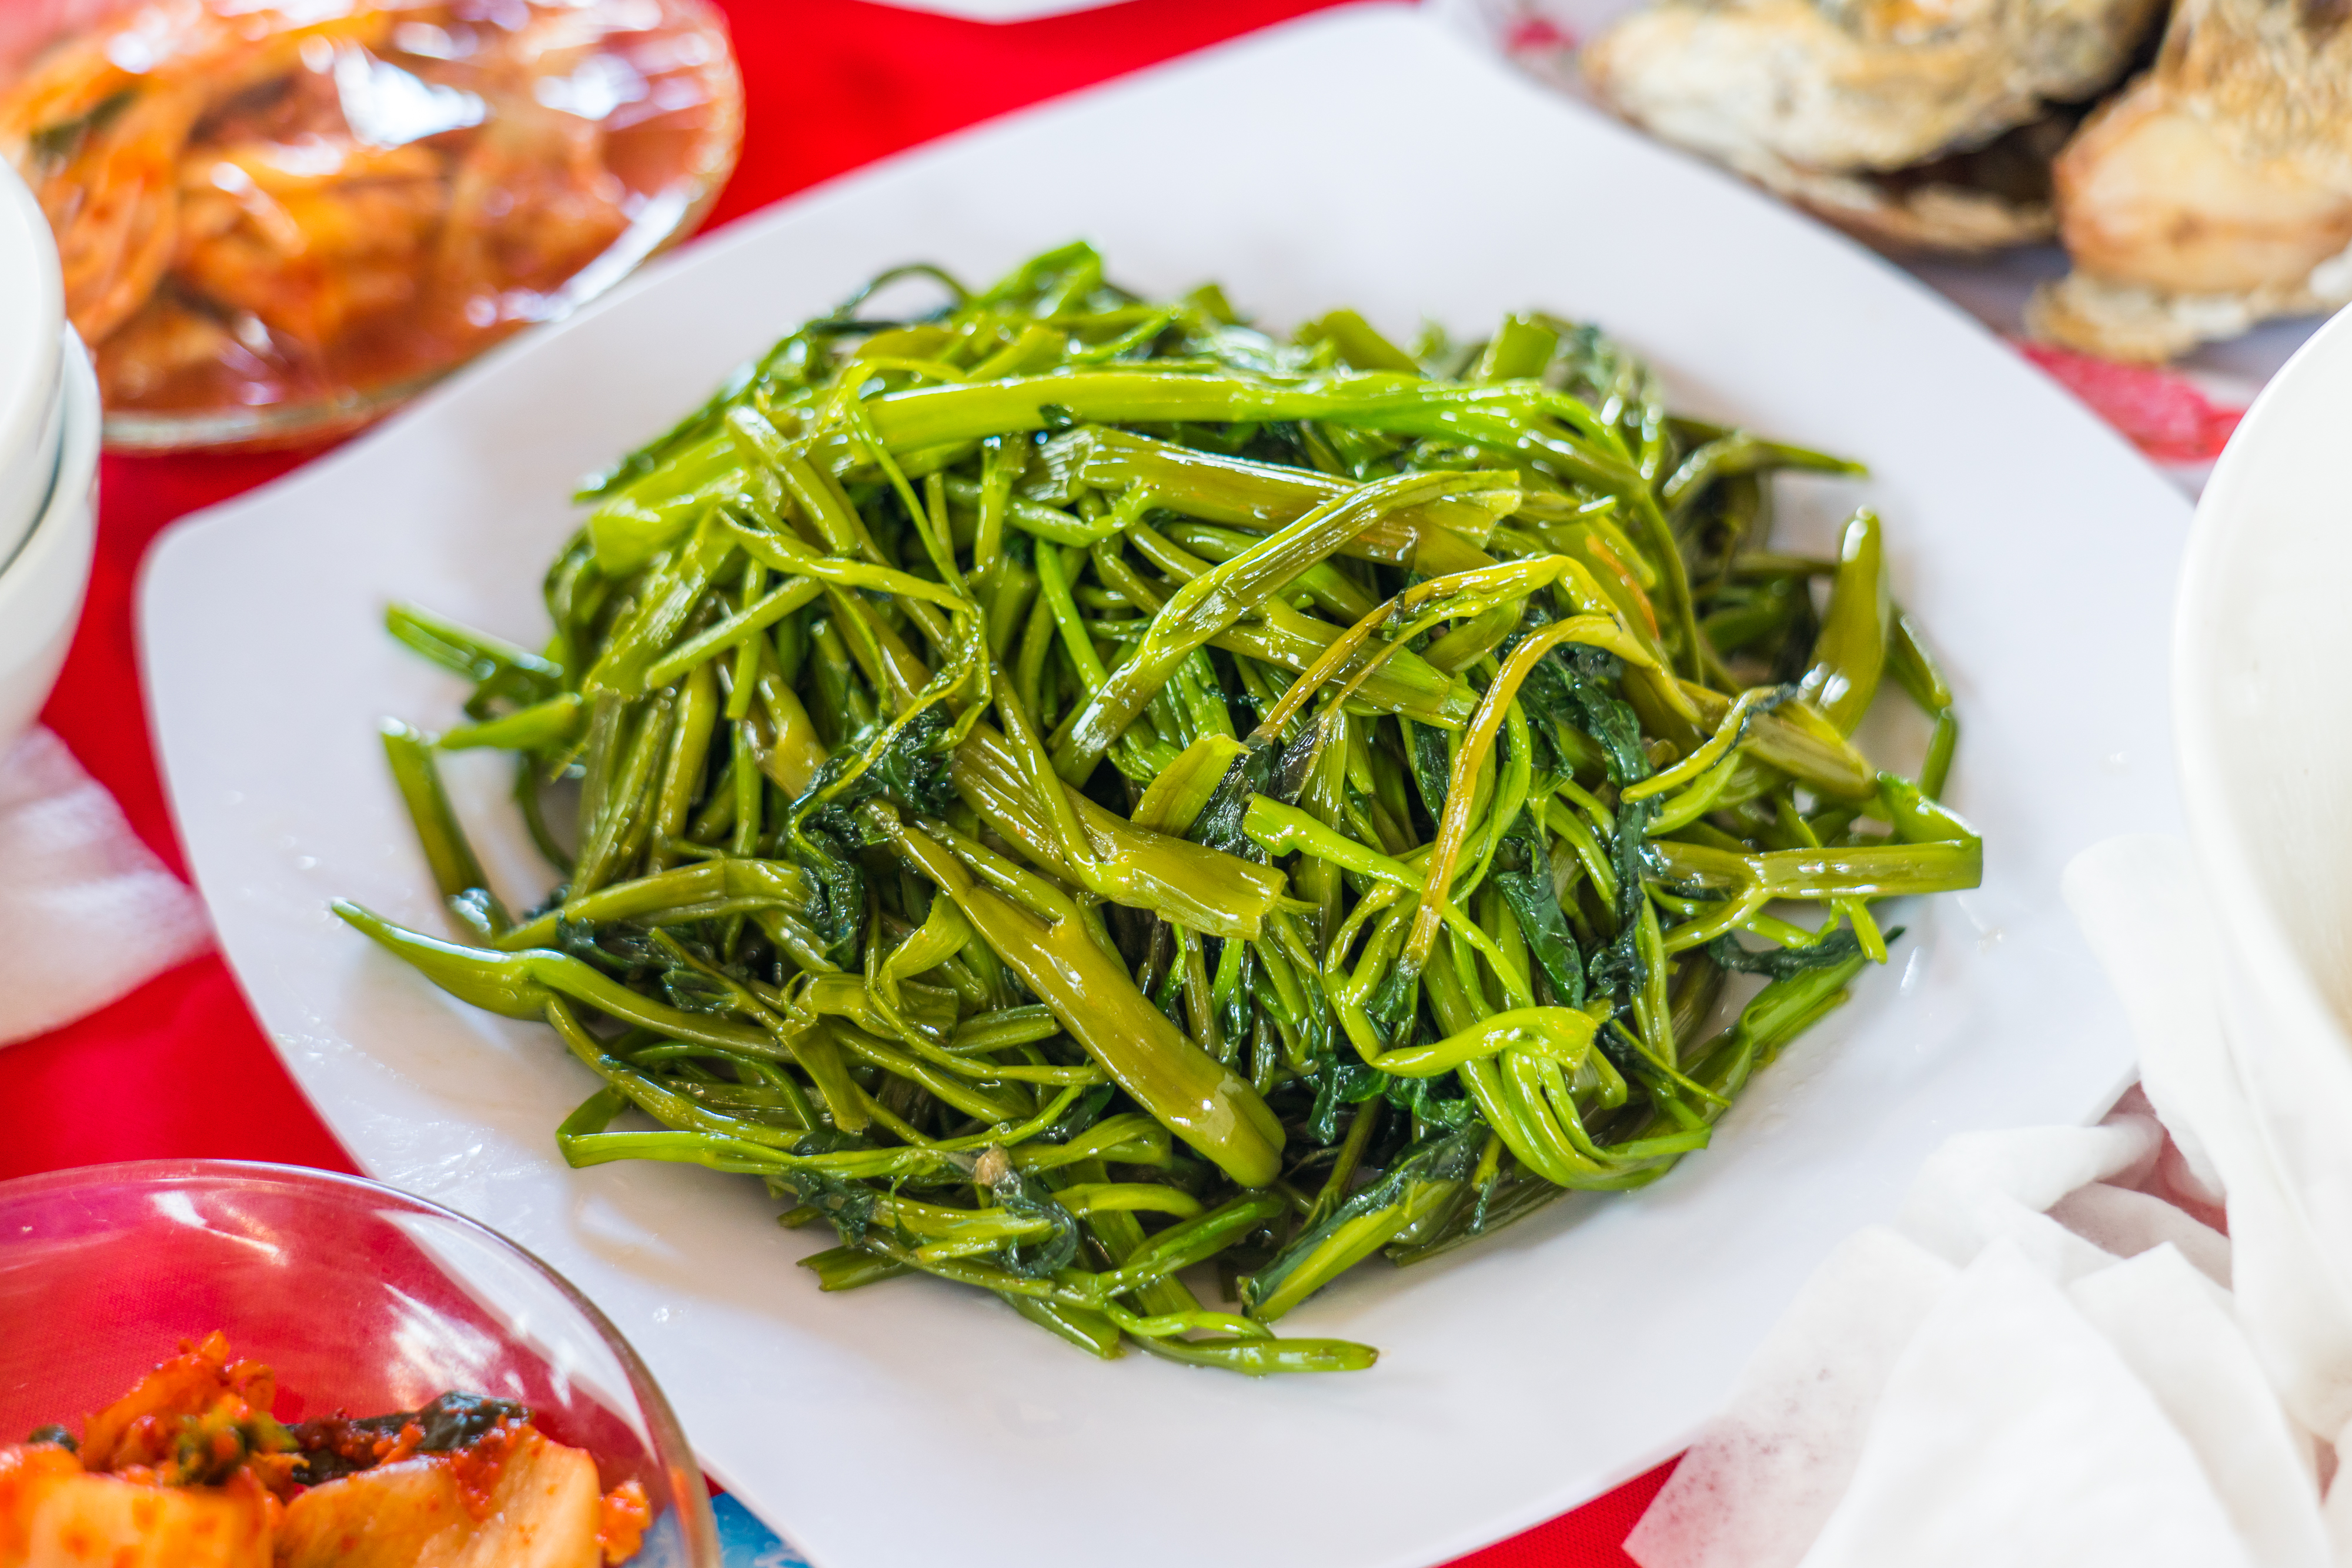
vietnam, food, vegetables, ingredient, cuisine, dishware, produce, tableware, serveware, namul, dish, plate, meal, bowl, recipe, vegetable, comfort food, kitchen utensil, supper, brunch, spoon, leaf vegetable, mixing bowl, side dish, vegetarian food, lunch, delicacy, platter, cooking, breakfast, porcelain, whole food, la carte food, Burmese food